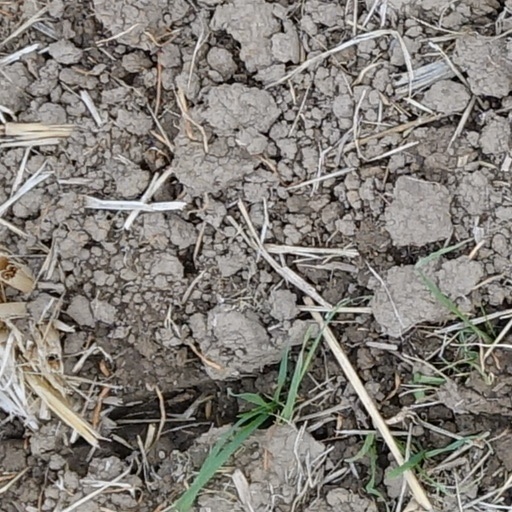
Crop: wheat